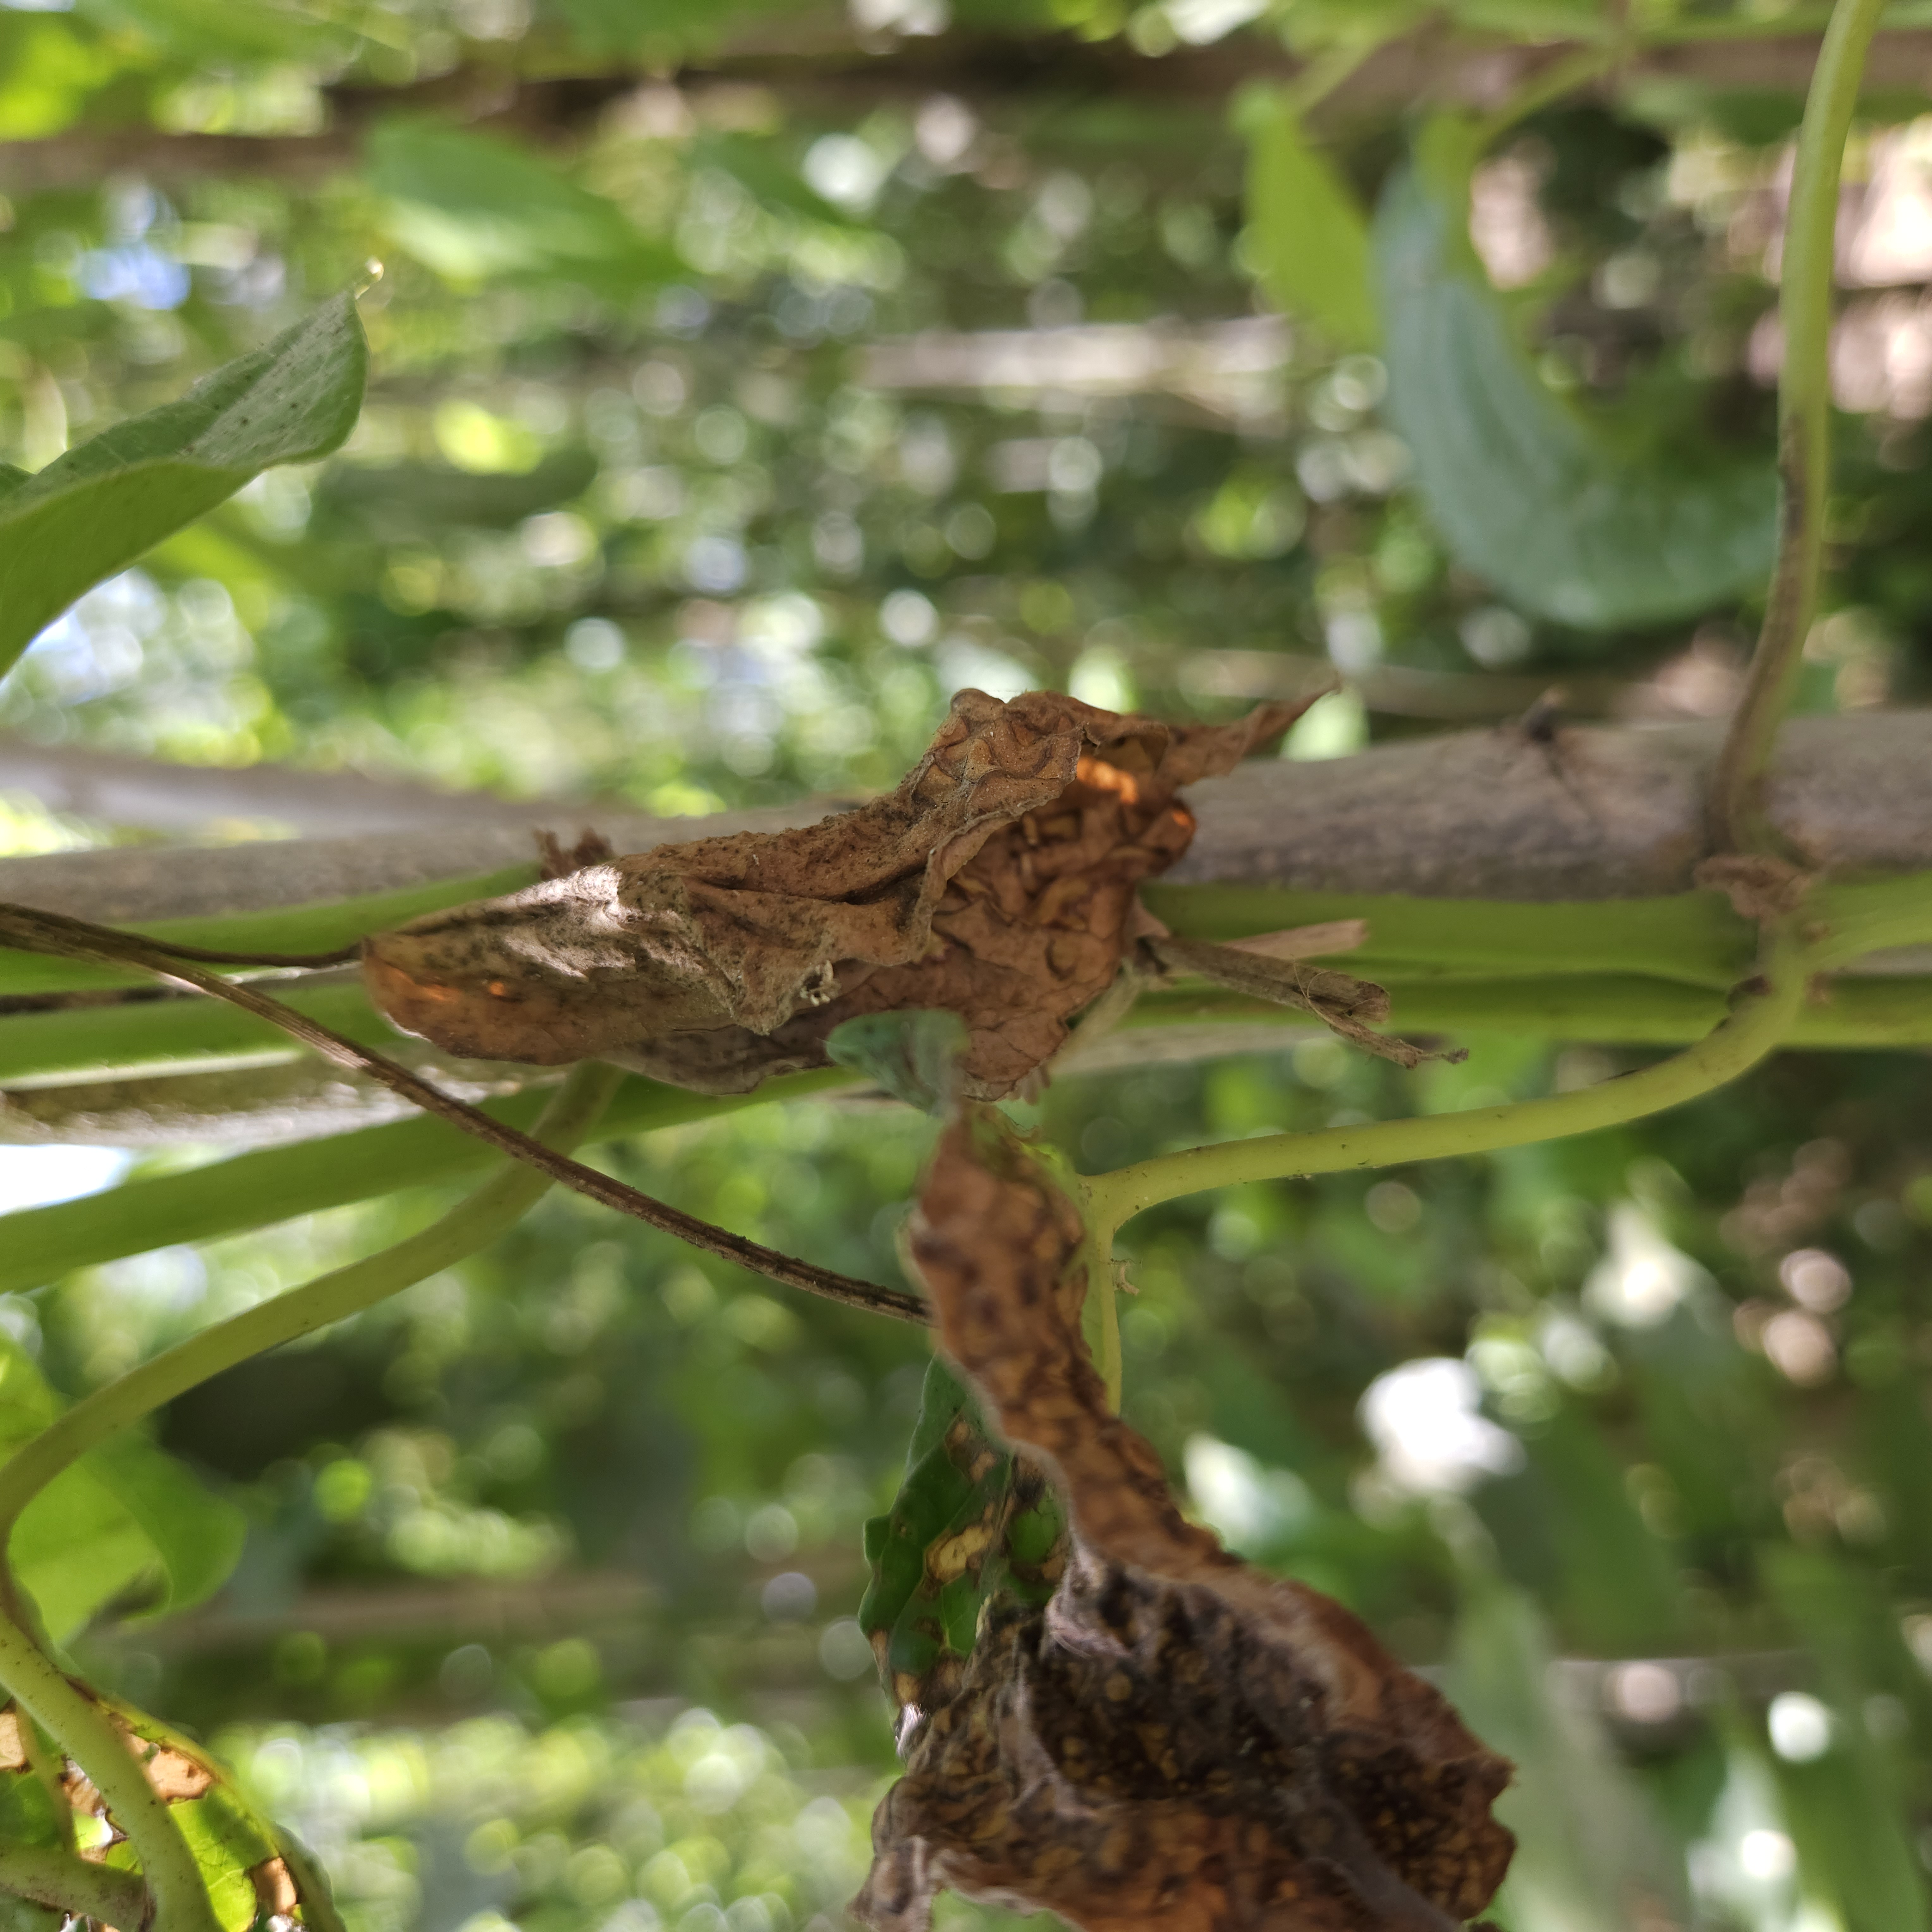
Label: Dried